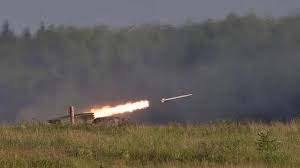
Label: Tornado